Tammy Wynette

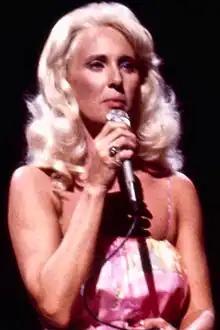
Wynette on the set of "The Johnny Cash Show" in 1971

Tammy Wynette (born Virginia Wynette Pugh; May 5, 1942 – April 6, 1998) was an American country music singer and songwriter, considered among the genre's most influential and successful artists. Along with Loretta Lynn, Wynette helped bring a woman's perspective to the male-dominated country music field that helped other women find representation in the genre. Her characteristic vocal delivery has been acclaimed by critics, journalists and writers for conveying unique emotion. Twenty of her singles topped the US country chart during her career. Her signature song "Stand by Your Man" received both acclaim and criticism for its portrayal of women's loyalty towards their husbands.